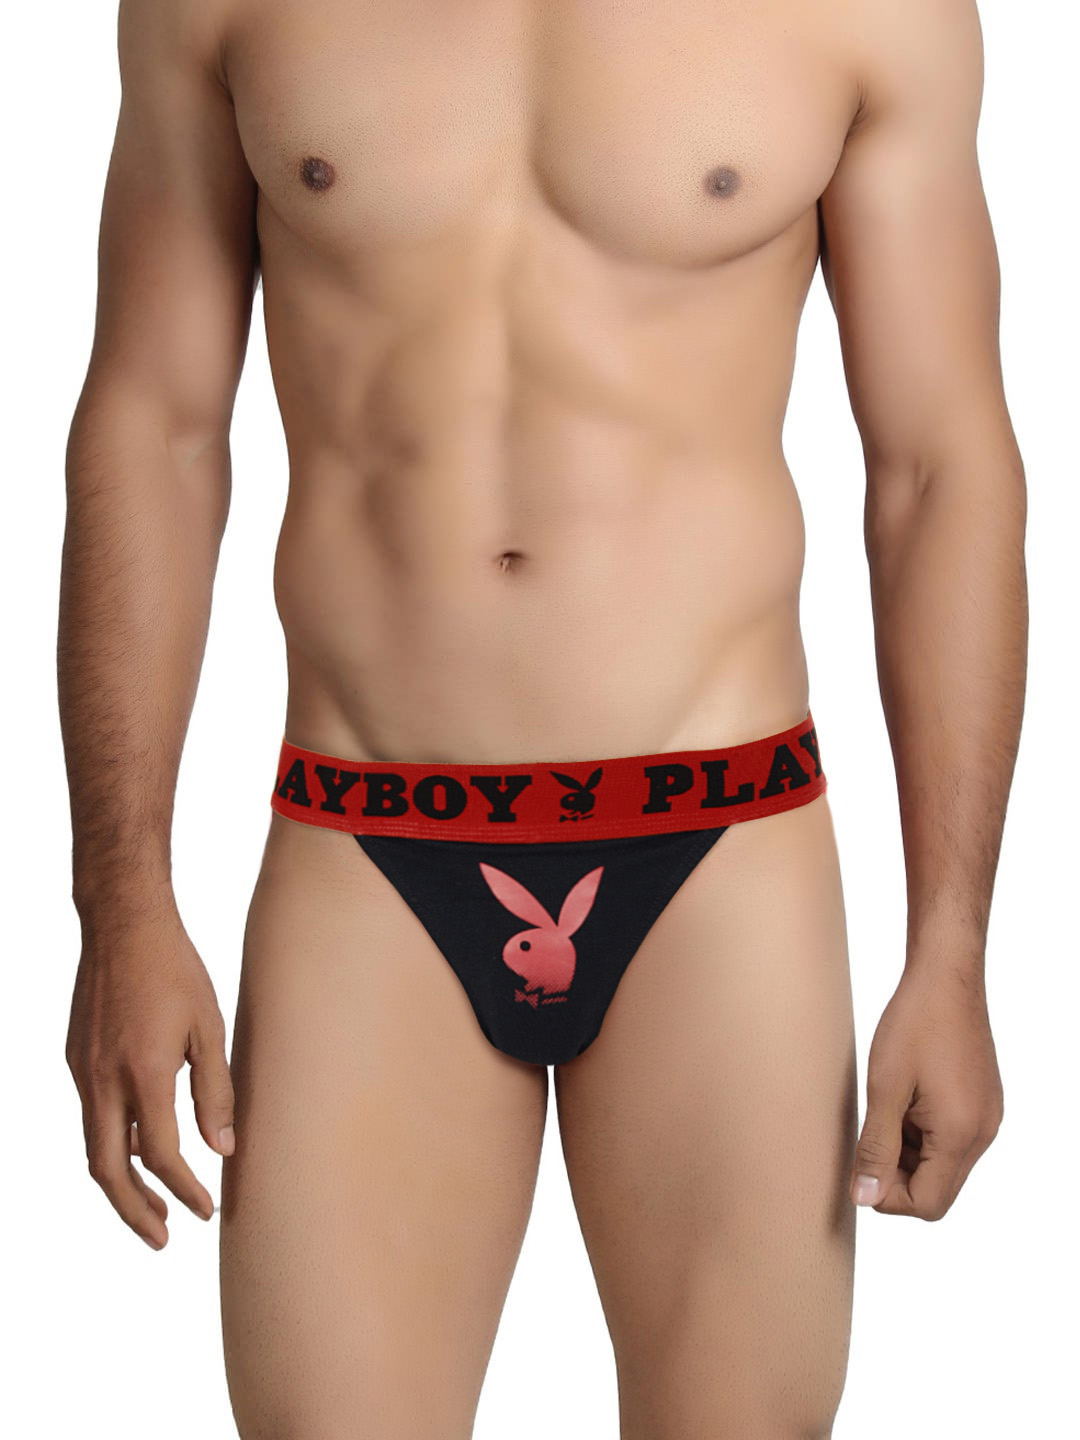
Playboy Men Navy Blue Brief
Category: Apparel / Innerwear / Briefs
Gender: Men
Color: Navy Blue
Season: Summer 2016
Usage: Casual